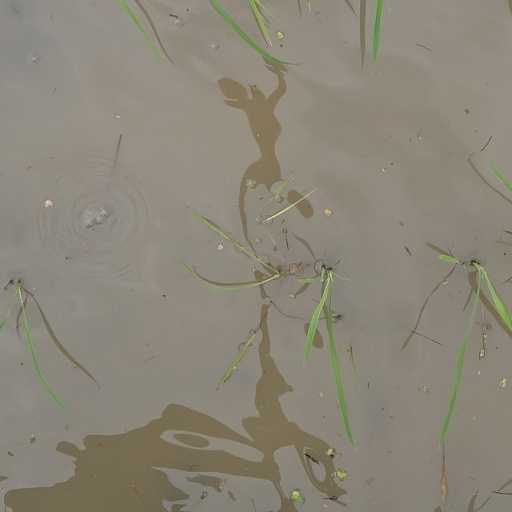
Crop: rice